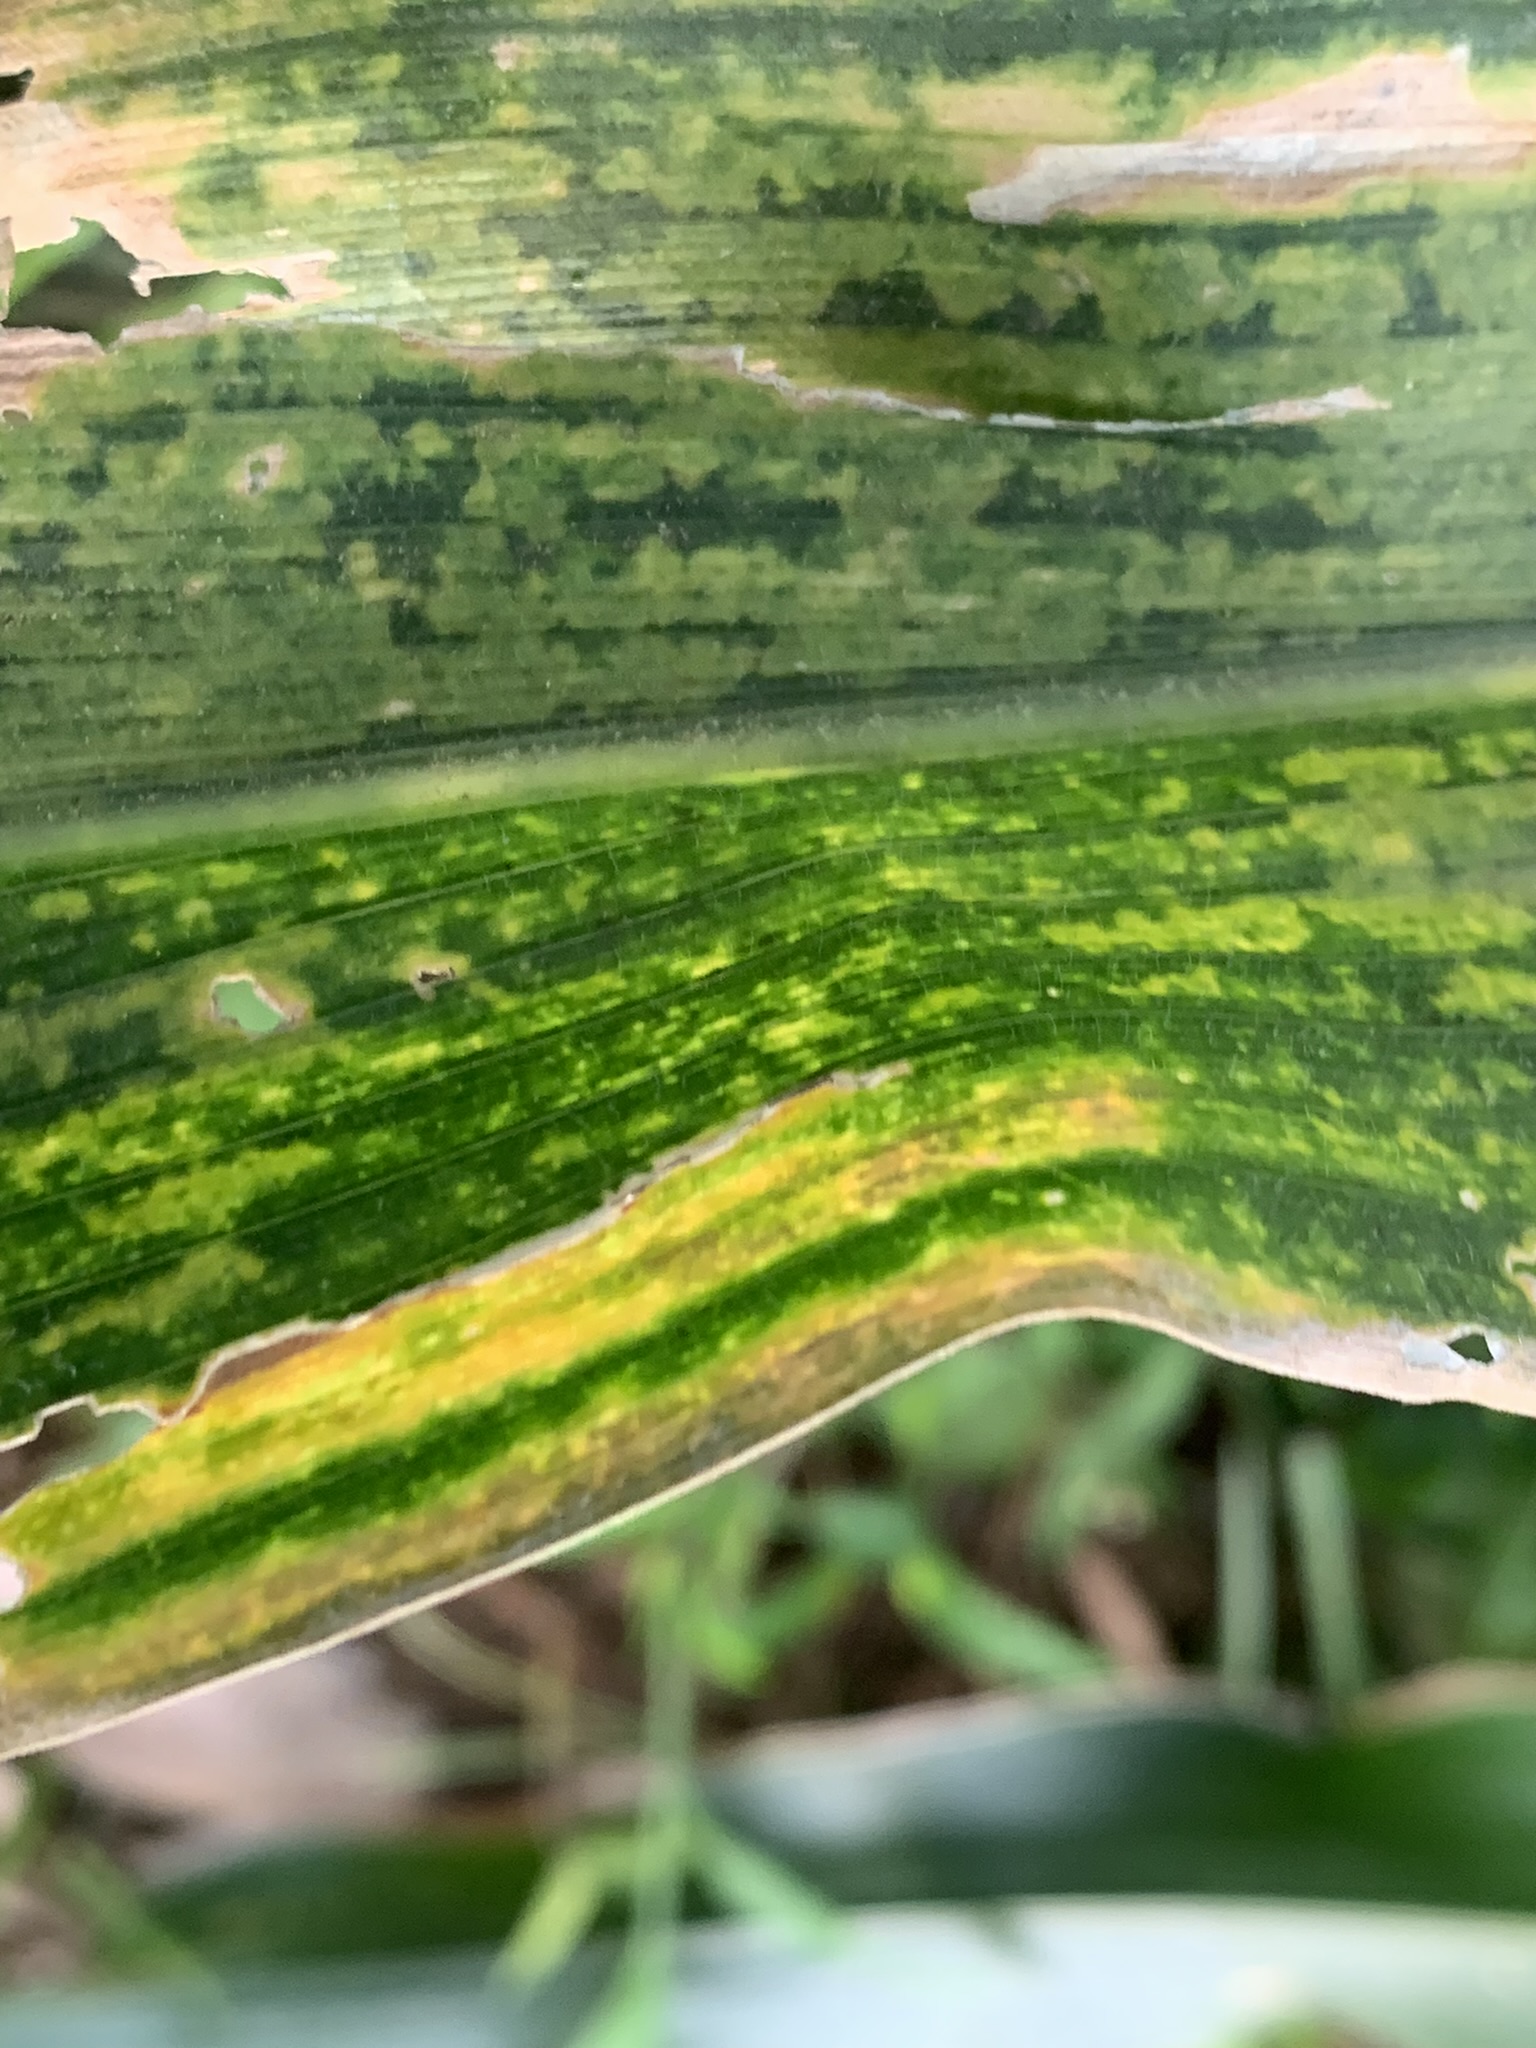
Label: MLN